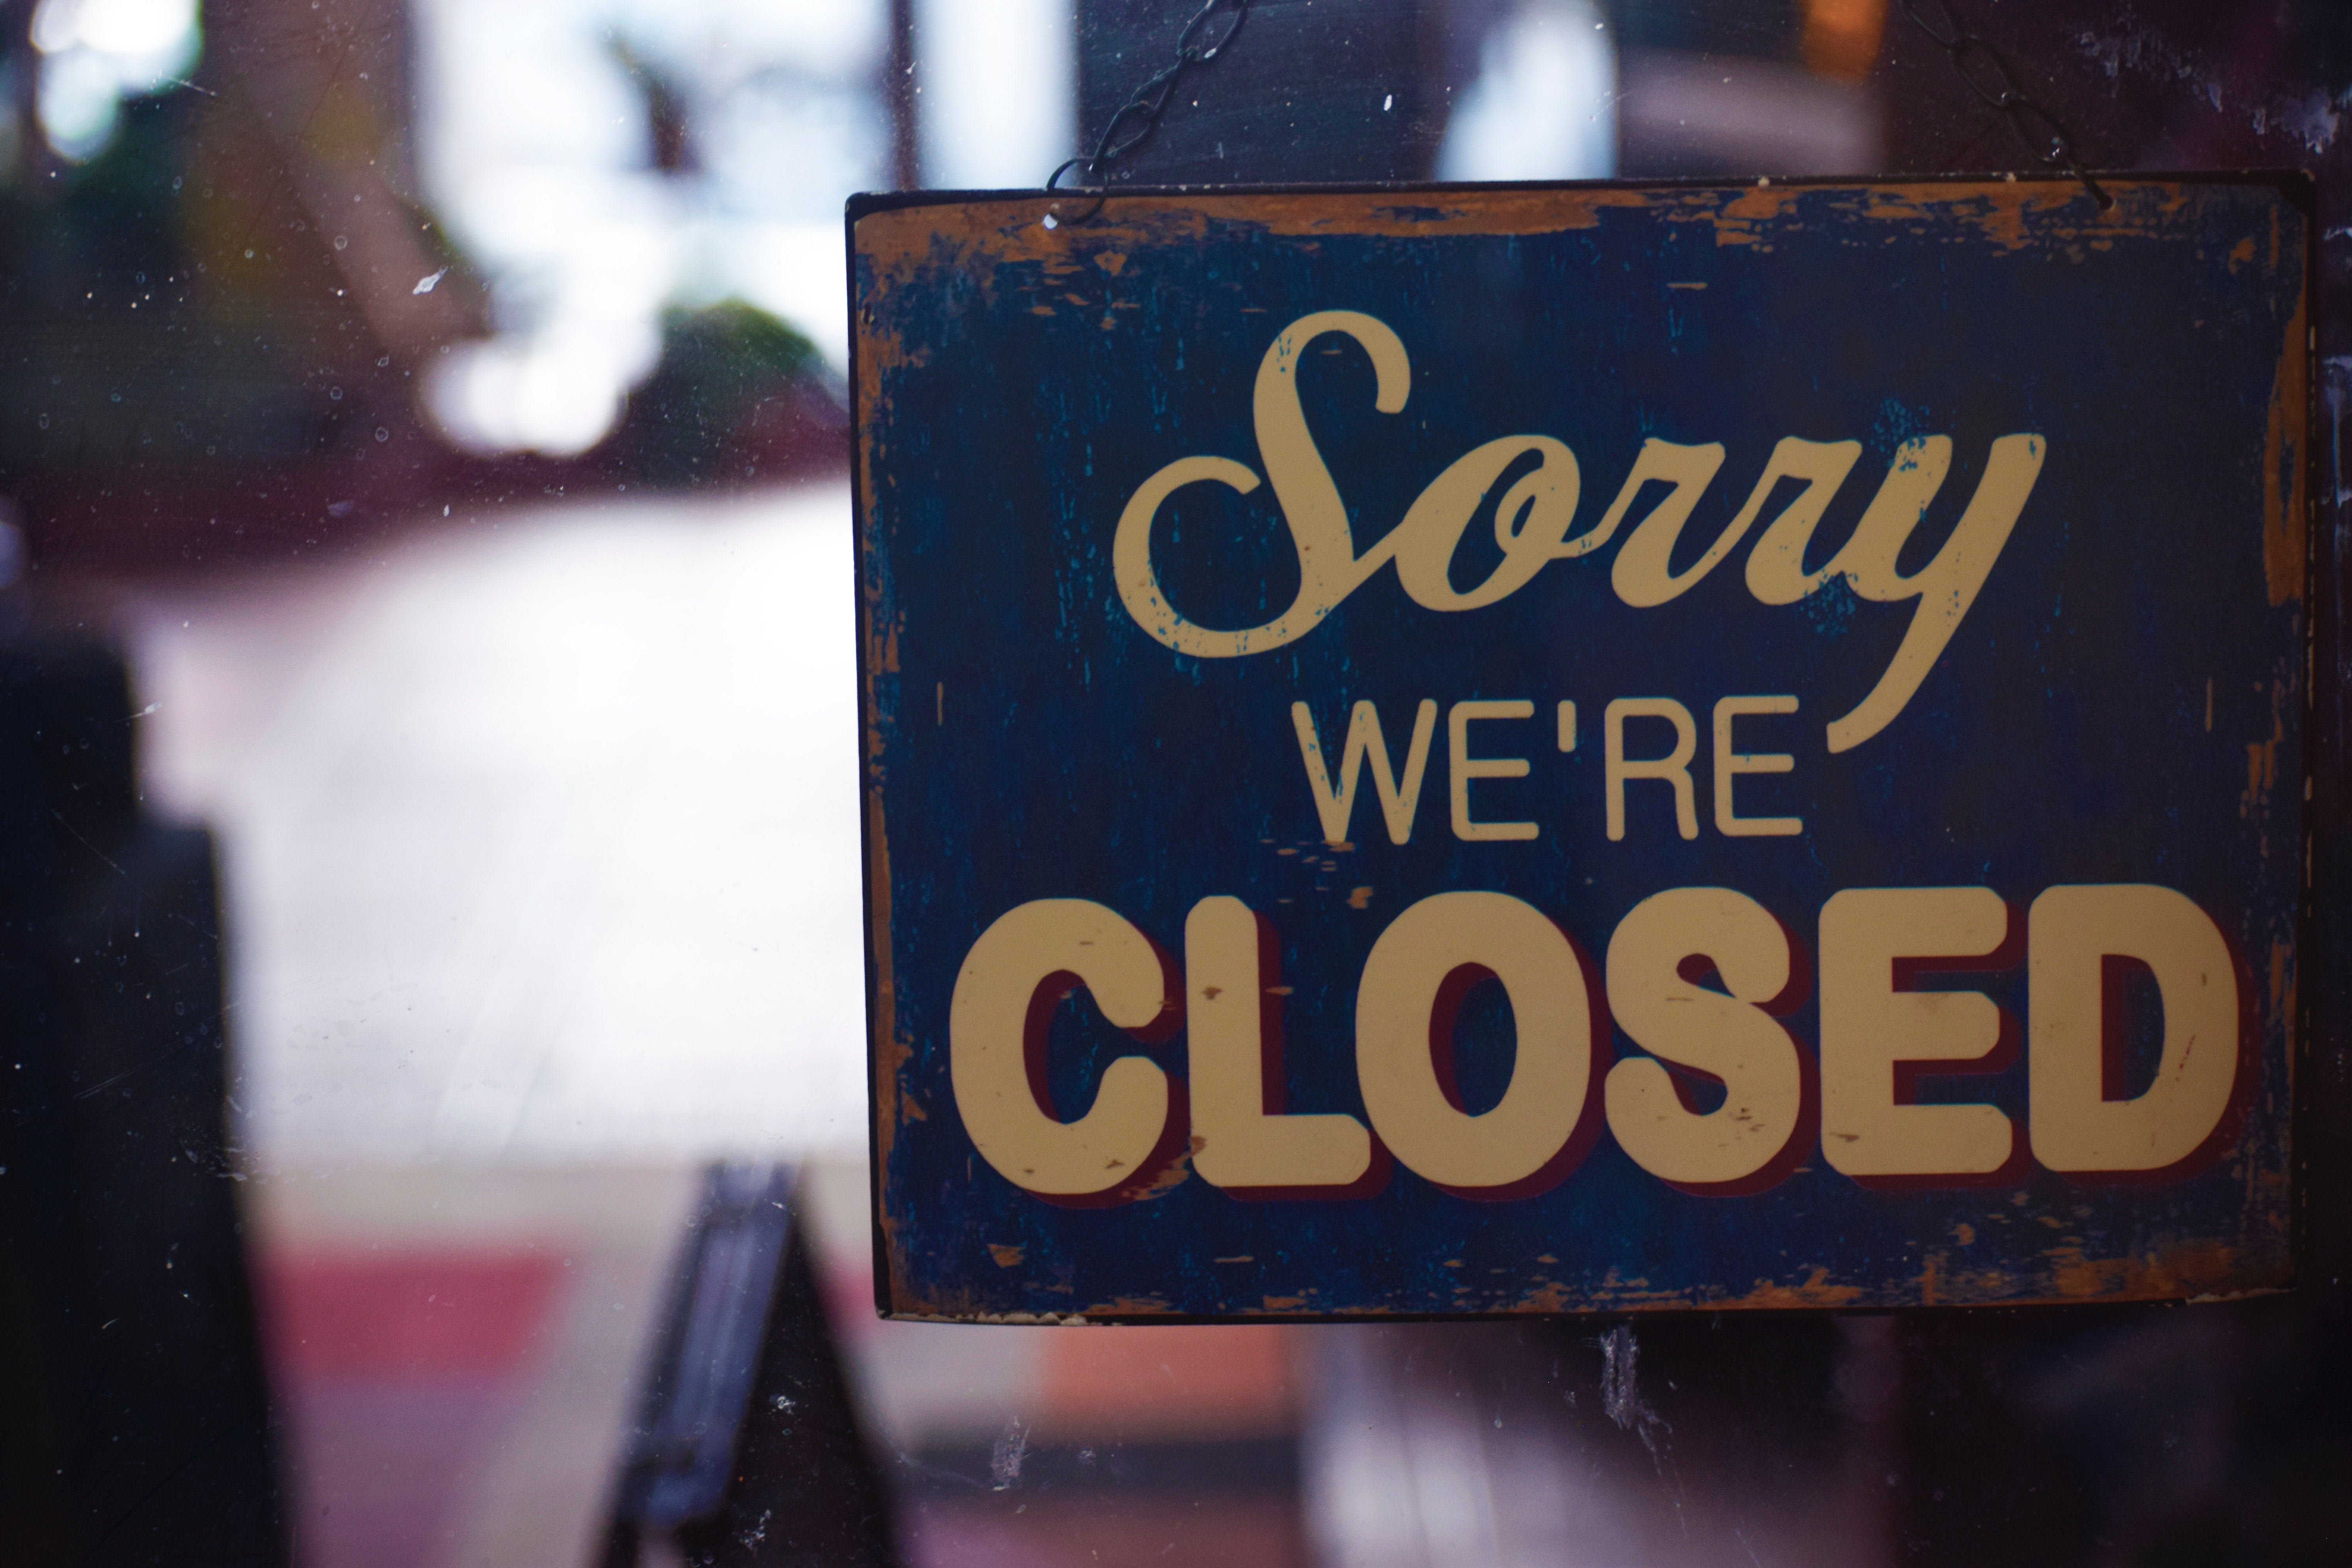
text, font, signage, sign, number